Silvia Lazarte

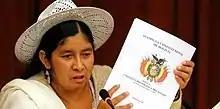

Silvia Lazarte (January 10 1964 — June 28 2020), a Bolivian Indigenous woman from Quechua ancestry, became the President of the Constituent Assembly on August 6, 2006. Lazarte was a peasant leader representing the Santa Cruz department, although she was born in the Cochabamba Department. She became the principal authority of this important conclave through an agreement between social organizations and President Evo Morales that considered the presence of an Indigenous woman to be of capital importance in the design of a new State.